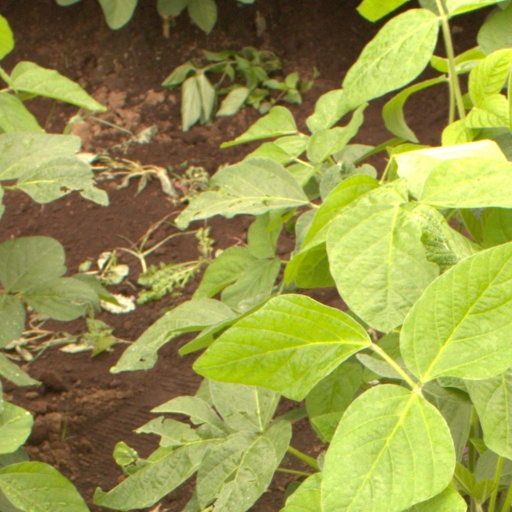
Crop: soybean